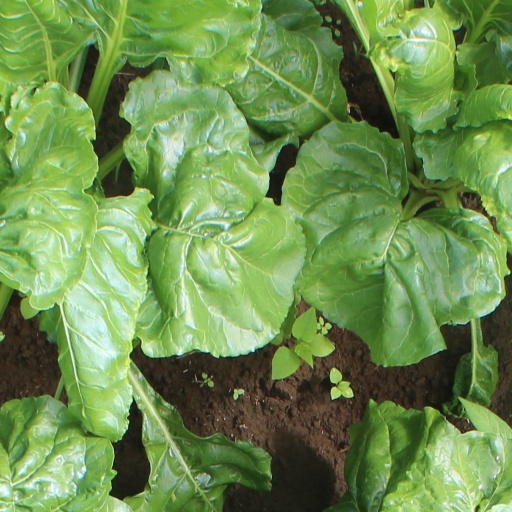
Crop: sugar beet